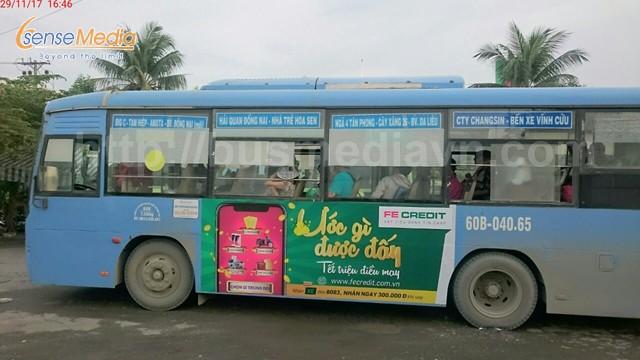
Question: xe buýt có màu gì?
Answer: xe có màu xanh dương